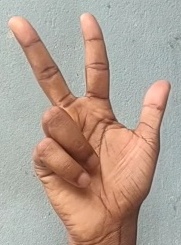
ASL sign: 3